Biotic homogenization

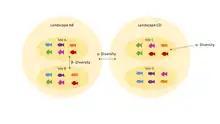

Understanding homogenization requires an understanding of the difference between alpha (α) and beta (β) diversity. Alpha diversity refers to diversity within a community: it addresses how many species are present. A community with high α diversity has many species present. Beta diversity compares multiple communities. For there to be high β diversity, two communities would have to have high α diversity but have different, unique species compositions.